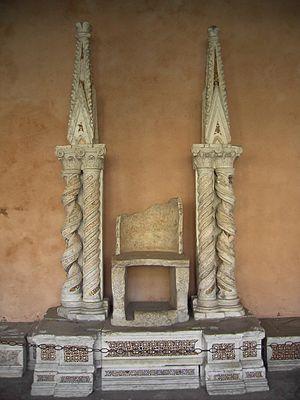
Un trône est un siège, une chaise ou un fauteuil sur lequel un souverain est assis dans les circonstances solennelles.